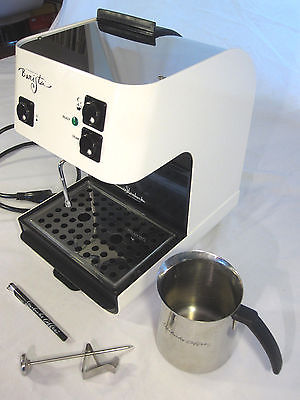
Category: coffee maker